CEPT University

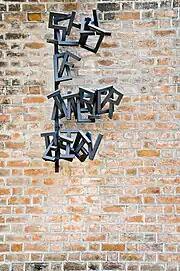
School of Interior Design

The Faculty of Design was established in 1991 as the 'School of Interior Design'. It deals with habitat related interiors, crafts, systems, and products. The Faculty of Design at CEPT proposes a contemporary design education to address various streams of knowledge and production in an evolving and ever-expanding discipline of design.